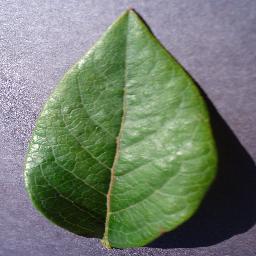
Label: Blueberry___healthy